Landing Vehicle, Tracked

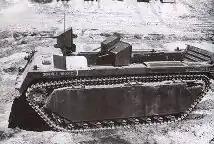
An LVT-3

This was an improved version of LVT-1. It featured a new powertrain (to save time and to simplify production it was the same Continental radial 7-cylinder engine as that in the M3A1 Stuart light tank) in the rear of the hull with a propshaft along the centreline to the transmission at the front, and torsilastic suspension. The aluminium track grousers were bolted on, making changes much easier since they wore out quickly on land and even more so on coral. Hard terrain performance was much better compared to the LVT-1. 2,962 units were produced for the US Navy, who then proceeded to transfer 1,507 to the US Army and 100 to the British Army. With a maximum speed of on land and on water) and an operational endurance of 150 miles on land (or on water) the LVT-2 could carry a normal payload of or 24 fully equipped troops. Portable plating of "10 lb" rating on the sponson sides and hull rear and '20 lb' on the front and cab could be fitted.